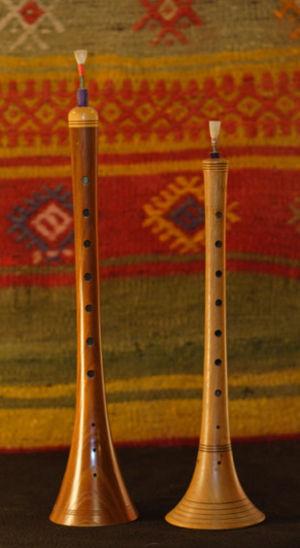
Le zeybek une danse traditionnelle turque. Cette danse est notamment pratiquée dans la région d'Égée.
La zurna, zourna, zorna, zurla, zokra, surnay, surnai, zamr, zamour, est un instrument à vent à anche double de la grande famille des hautbois dont les origines sont anatoliennes. Elle tire son nom du persan زورنه.